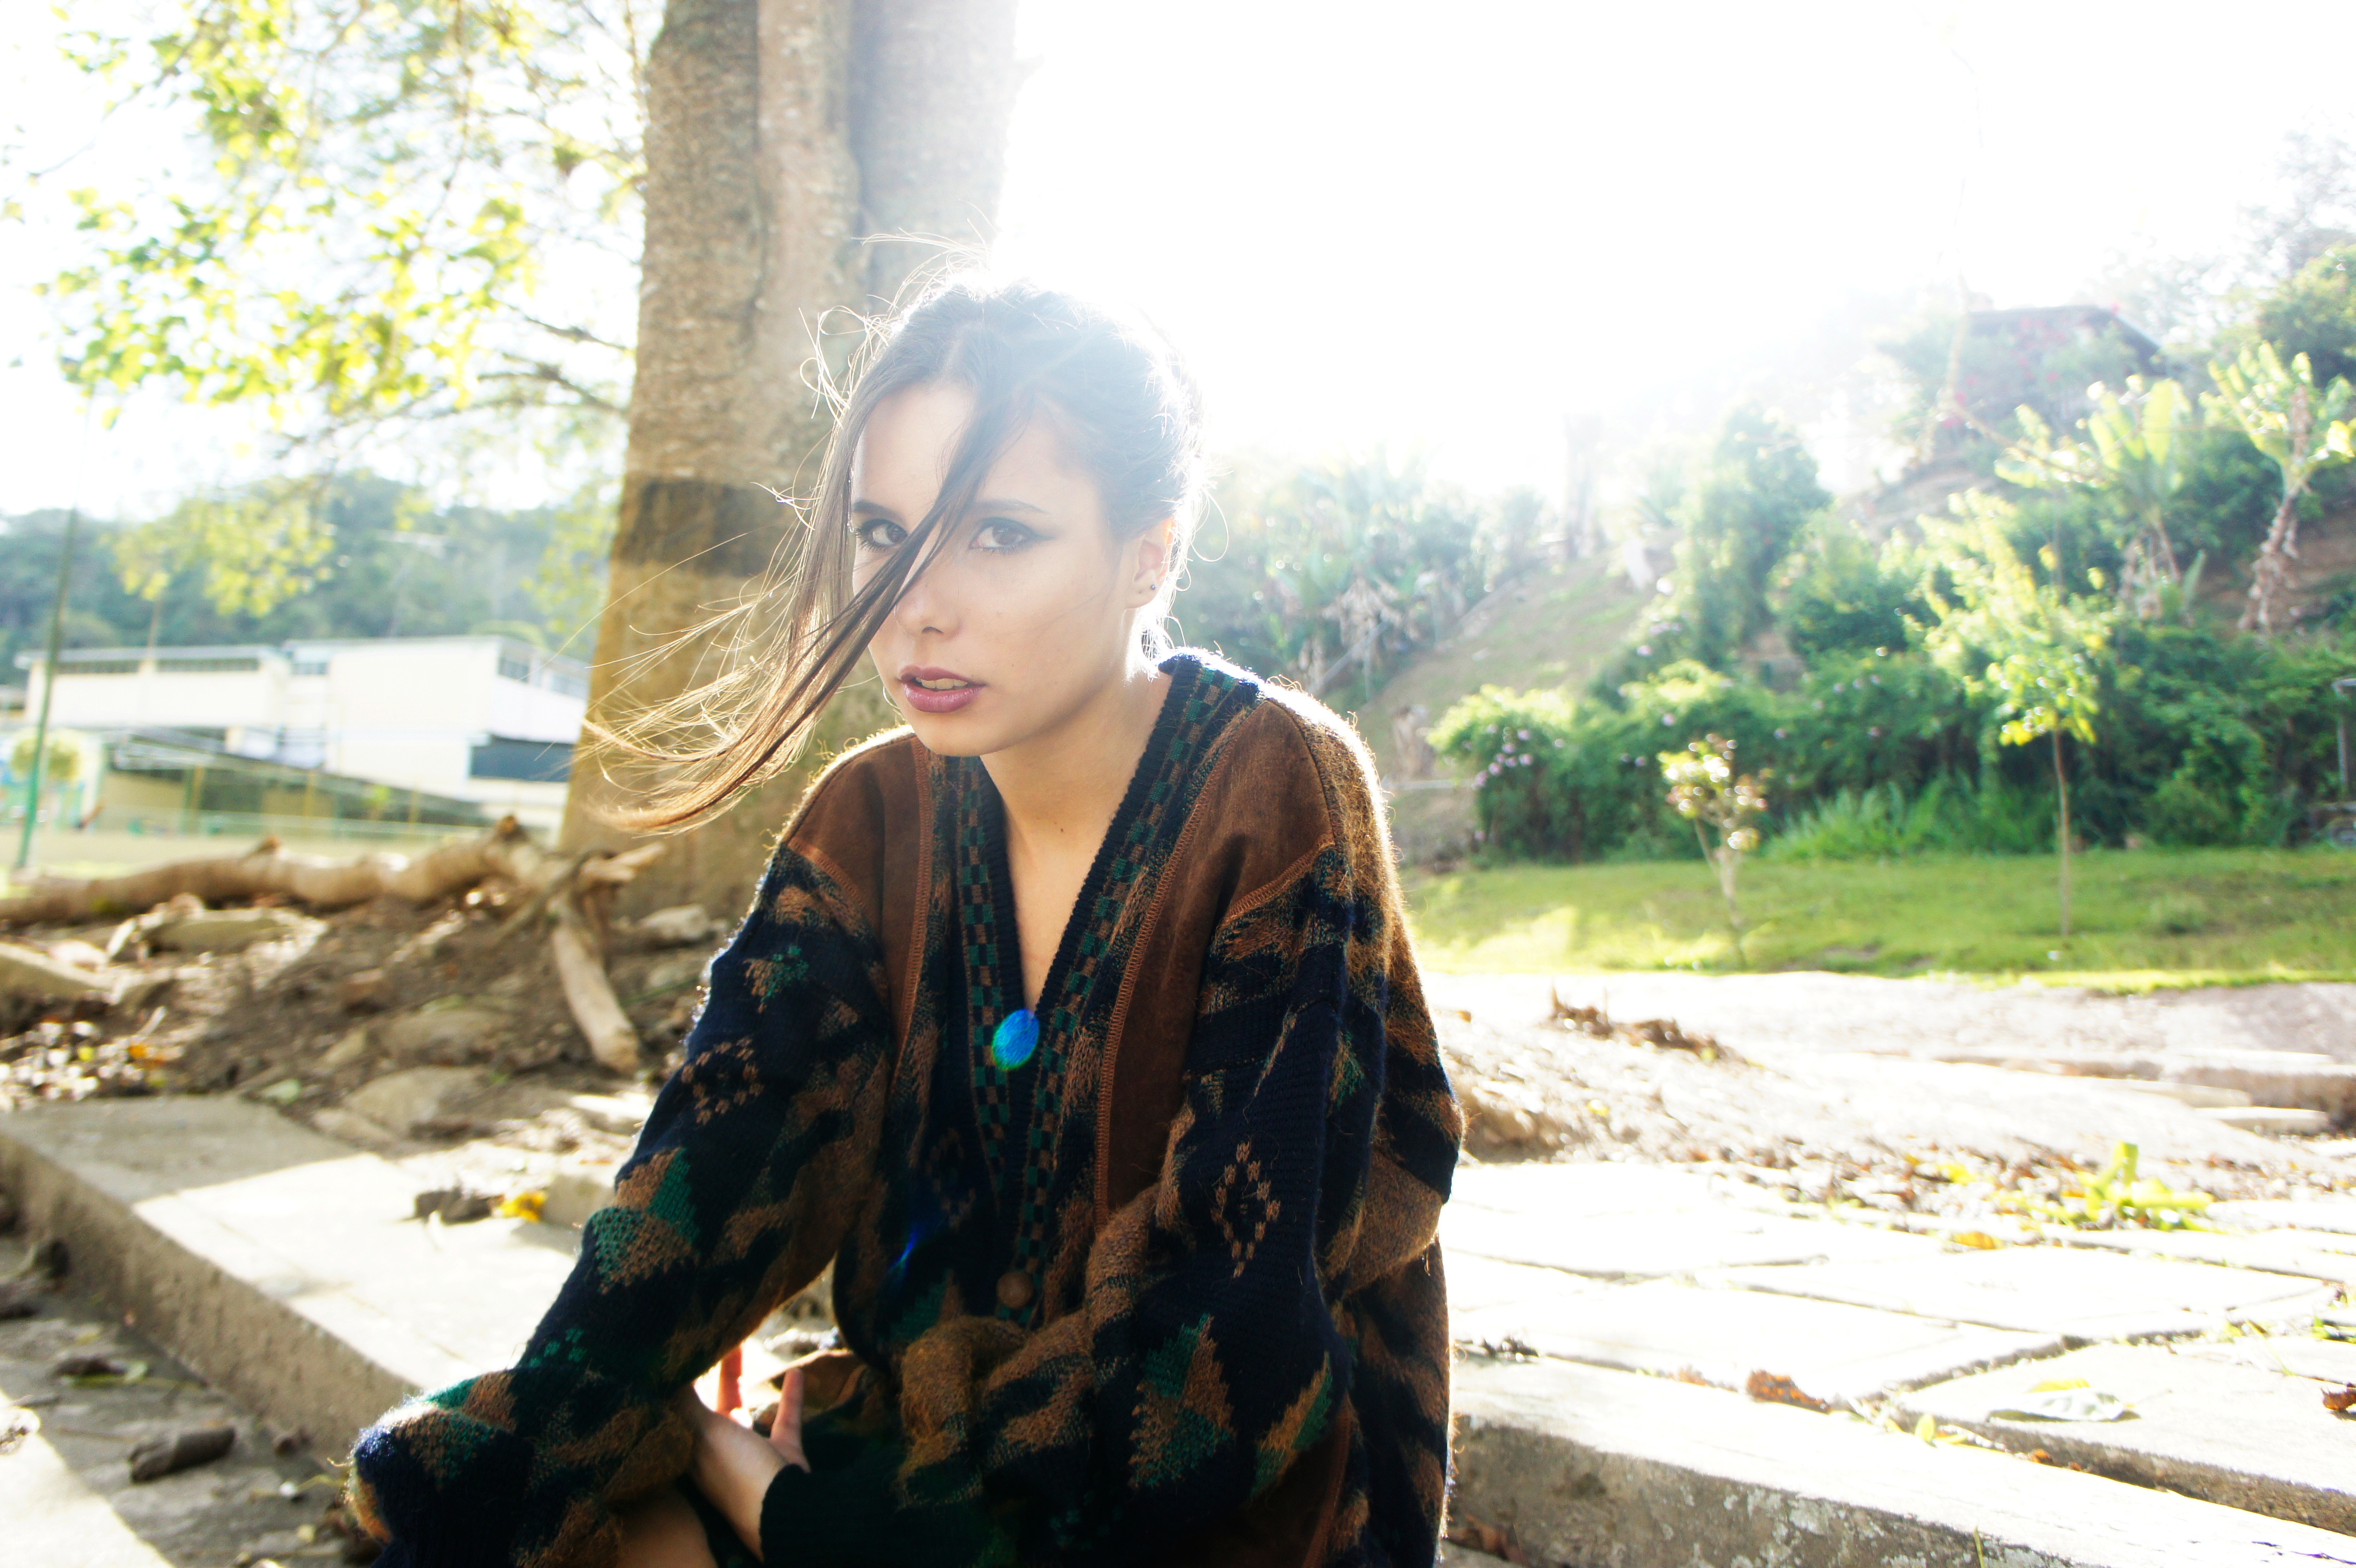
model, fashion, clothing, hairstyle, dress, photo shoot